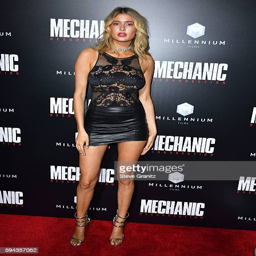
person arrives at the premiere